Daniel Padilla filmography

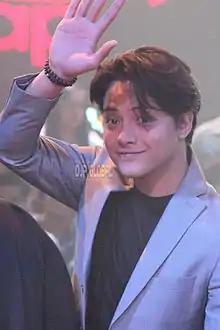
Daniel Padilla in 2016

Daniel Padilla started his acting career in television as Daniel Ledesma in "Gimik 2010", before landing the lead role Patrick Rivero in "Growing Up" (2011). Padilla finally starred in a critically acclaimed prime-time television series "Princess and I" (2012-2013), and garnering further recognition for appearing alongside Kathryn Bernardo in "Got to Believe" (2013-2014). Padilla began transition to more adult roles as Angelo Buenavista in ABS-CBN top seller international distribution program, remake of "Pangako Sa 'Yo" (2015). The role earned him first nomination at the 2015 PMPC Star Awards for Best Actor. All of his soap operas listed as the most watch Filipino television programs.